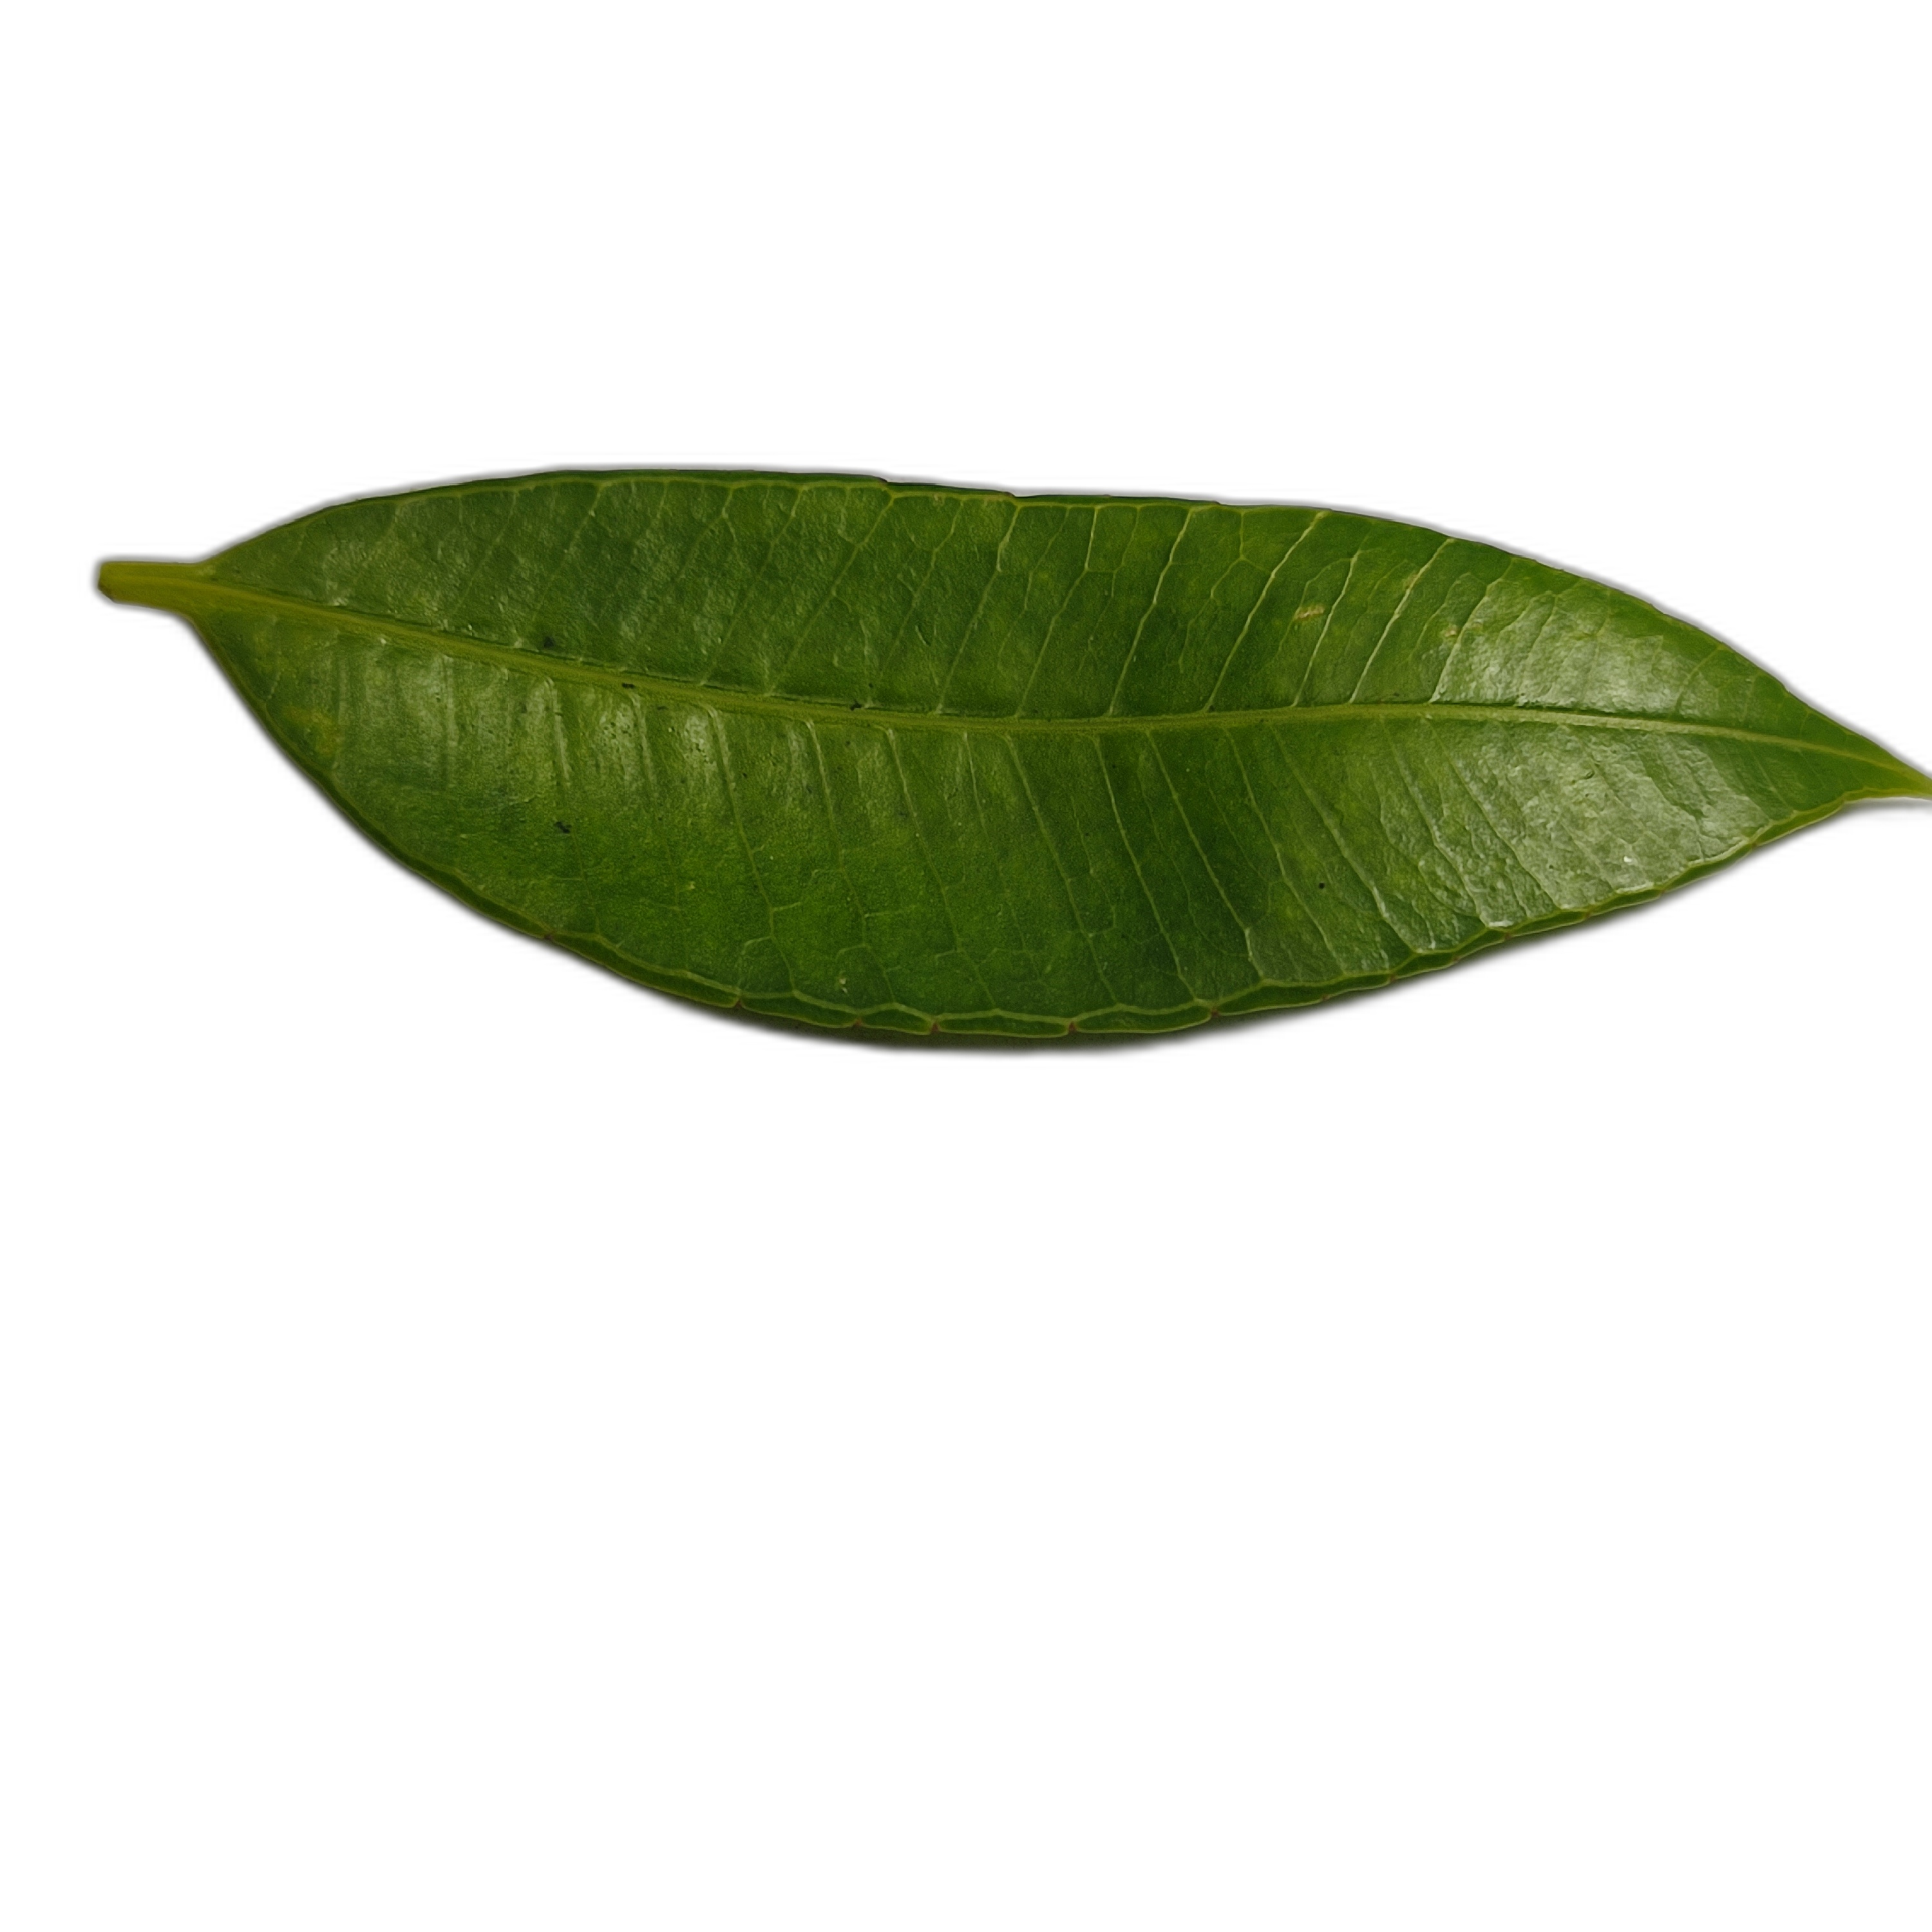
Label: healthy